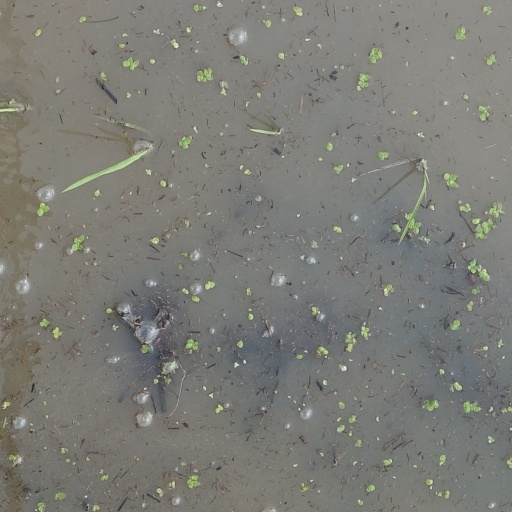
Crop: rice